Brough Lodge

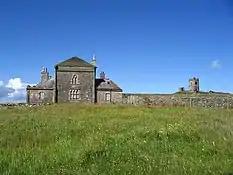
Brough Lodge, with the Tower on the right

In 1805, parts of the island of Fetlar were acquired by the Nicolson family, a well-established Shetland family who also owned Papa Stour among other lands. The land was given to the Nicolsons by Andrew Bruce of Urie, in payment of a debt. Arthur Nicolson (1794–1863) evicted many of the island's tenants on his estate, enclosing the land for sheep farming. He lived at Urie in the north of the island, until Brough Lodge was completed around 1820. In 1826 he was recognised as a baronet, the heir of Sir James Nicolson, 7th Baronet, who had died in 1743.